Chaim Sztajer

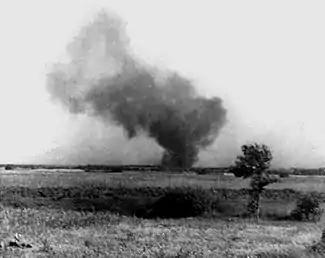
The Treblinka II perimeter burning during the 2 August 1943 prisoner uprising that Chaim Sztajer participated in. This photograph was taken by Franciszek Ząbecki.

In the lead up to the uprising, Sztajer exchanged secret communications with Jankiel Wiernek, who was detained in Treblinka I. Sztajer and the other organisers in Treblinka II were told to listen out for a gunshot in Treblinka I at 4:00 pm on 3 August 1943; however the shot rang out early after guards in Treblinka I caught two prisoners in possession of valuables. Some members of the group had stolen weapons from the guards' armoury, and others attacked guards with improvised weapons including shears and shovels.